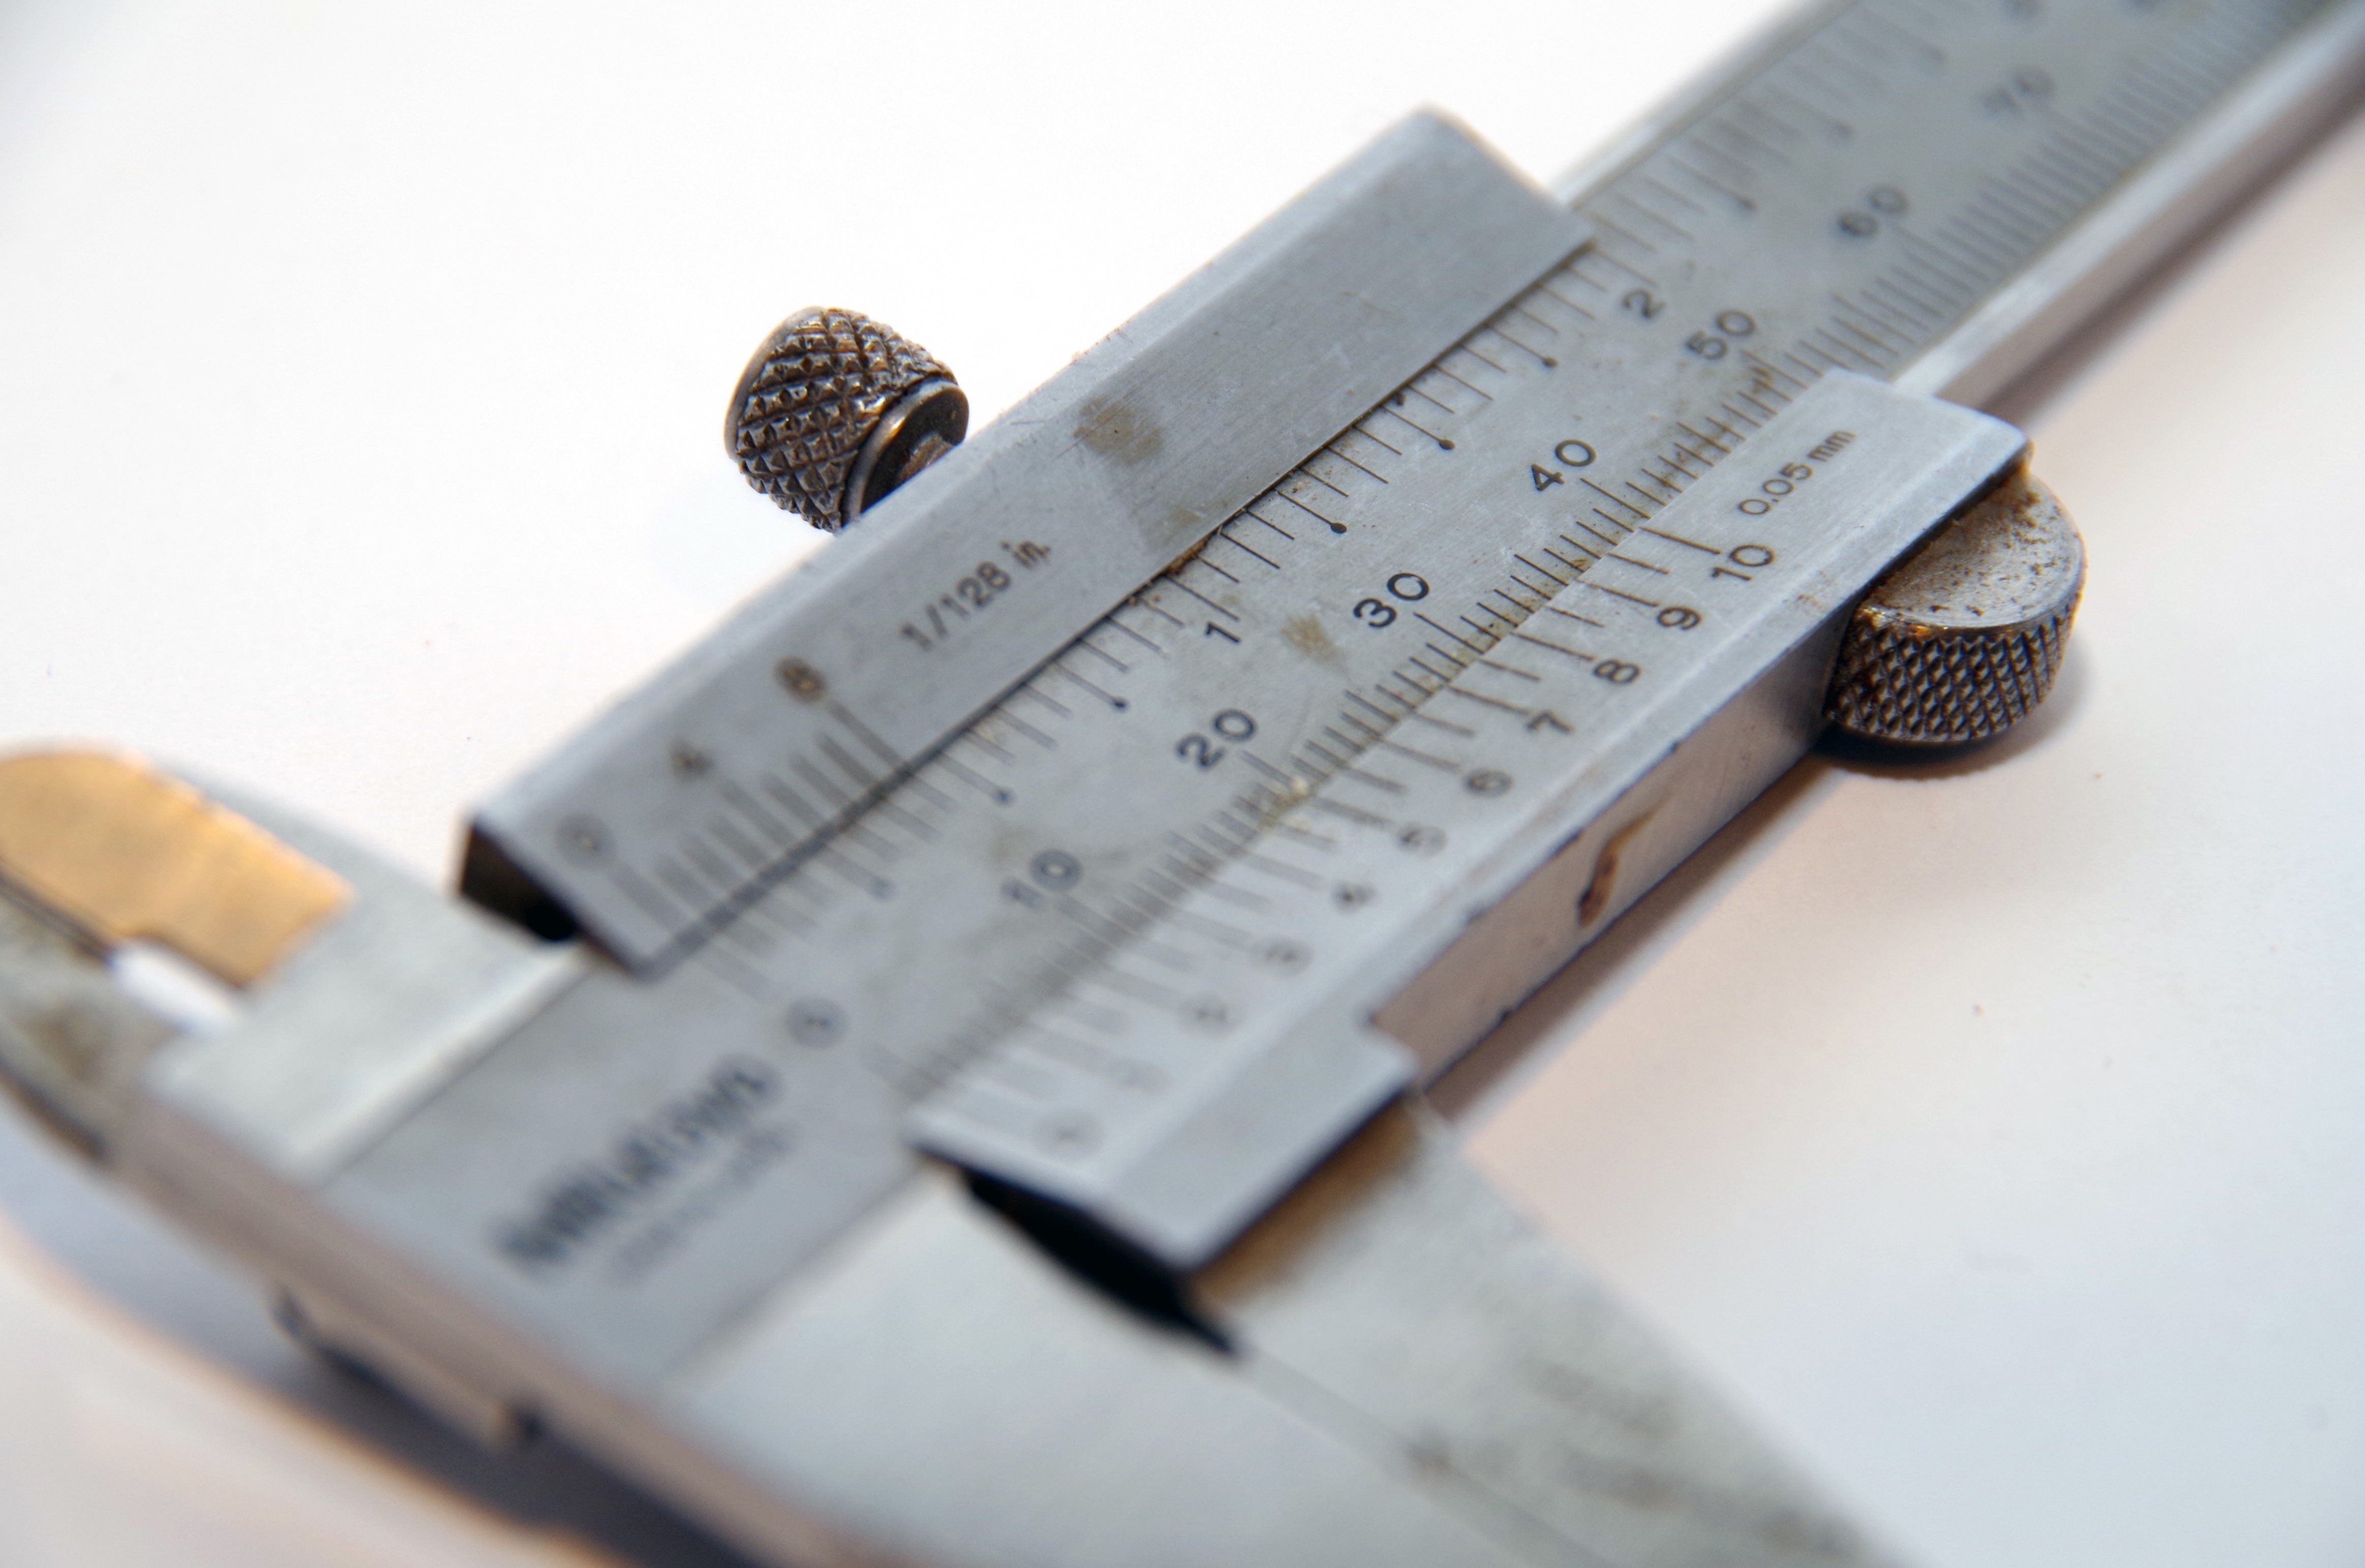
guitar, close up, tools, technique, string instrument, plucked string instruments, vernier caliper